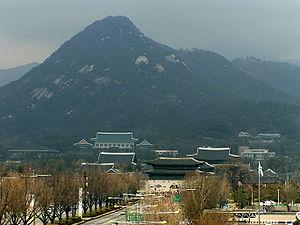
La Maison Bleue est la résidence et le bureau du président de la République de Corée du Sud. Elle est située à Séoul.